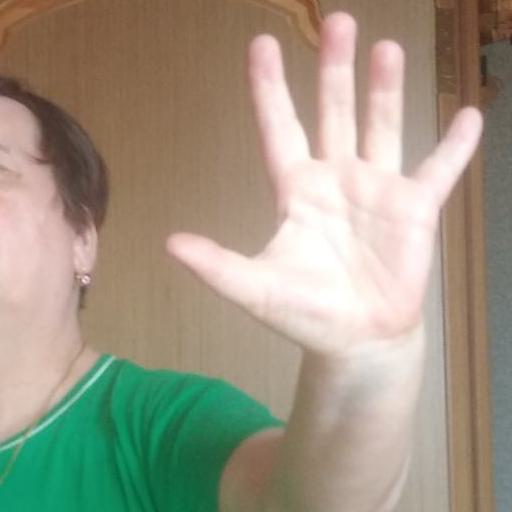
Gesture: palm